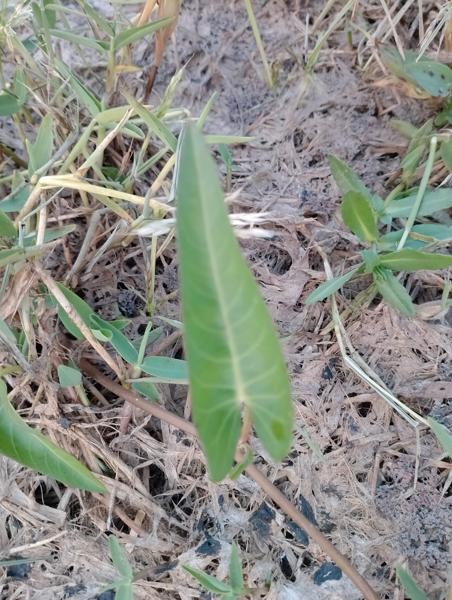
Weed species: Ipomoea aquatic